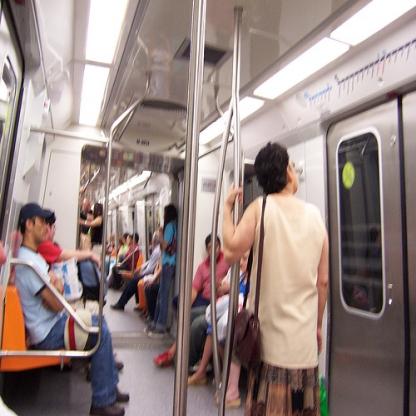
Scene: Indoor